Freedom of speech

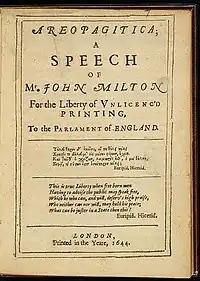
First page of John Milton's 1644 edition of "Areopagitica", in which he argued forcefully against the Licensing Order of 1643

In 1501, Pope Alexander VI issued a Bill against the unlicensed printing of books. In 1559, Pope Paul IV promulgated the "Index Expurgatorius", or "List of Prohibited Books". The "Index Expurgatorius" is the most famous and long-lasting example of "bad books" catalogues issued by the Roman Catholic Church, which presumed to be in authority over private thoughts and opinions, and suppressed views that went against its doctrines. The "Index Expurgatorius" was administered by the Roman Inquisition, but enforced by local government authorities, and went through 300 editions. Amongst others, it banned or censored books written by René Descartes, Giordano Bruno, Galileo Galilei, David Hume, John Locke, Daniel Defoe, Jean-Jacques Rousseau and Voltaire. While governments and church encouraged printing in many ways because it allowed for the dissemination of Bibles and government information, works of dissent and criticism could also circulate rapidly. Consequently, governments established controls over printers across Europe, requiring them to have official licenses to trade and produce books.